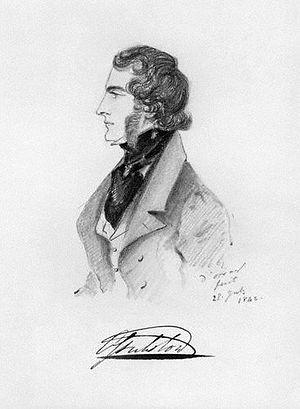
Charles Augustus Bennet, 6th Earl of Tankerville
Charles Augustus Bennet PC, Lord Ossulston, 6ᵉ comte de Tankerville, baron Ossulston, est un homme politique britannique.